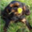
Label: dog